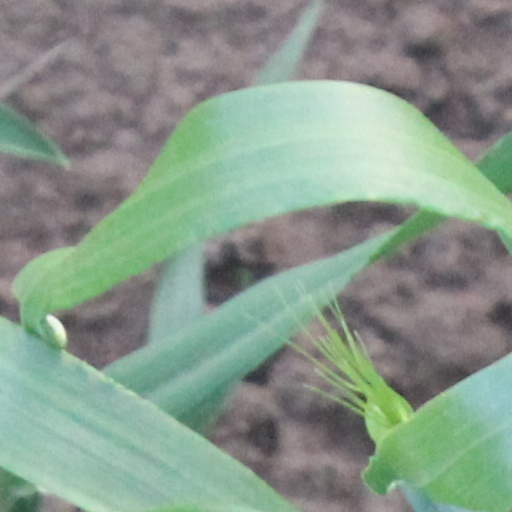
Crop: wheat